Budapest Memorandum

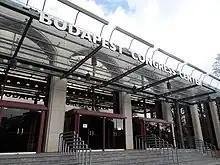
On 5 December 1994 the leaders of the seven nations gathered at the Budapest Congress Center, shown here in a photograph dated October 2015, to sign the three documents.

The "Budapest Memorandum" is actually three documents signed individually on 5 December 1994 by the three leaders of the ex-Soviet nations, together with the guarantor nations: United States, United Kingdom and Russia. So, the UNTERM portal notes for one: